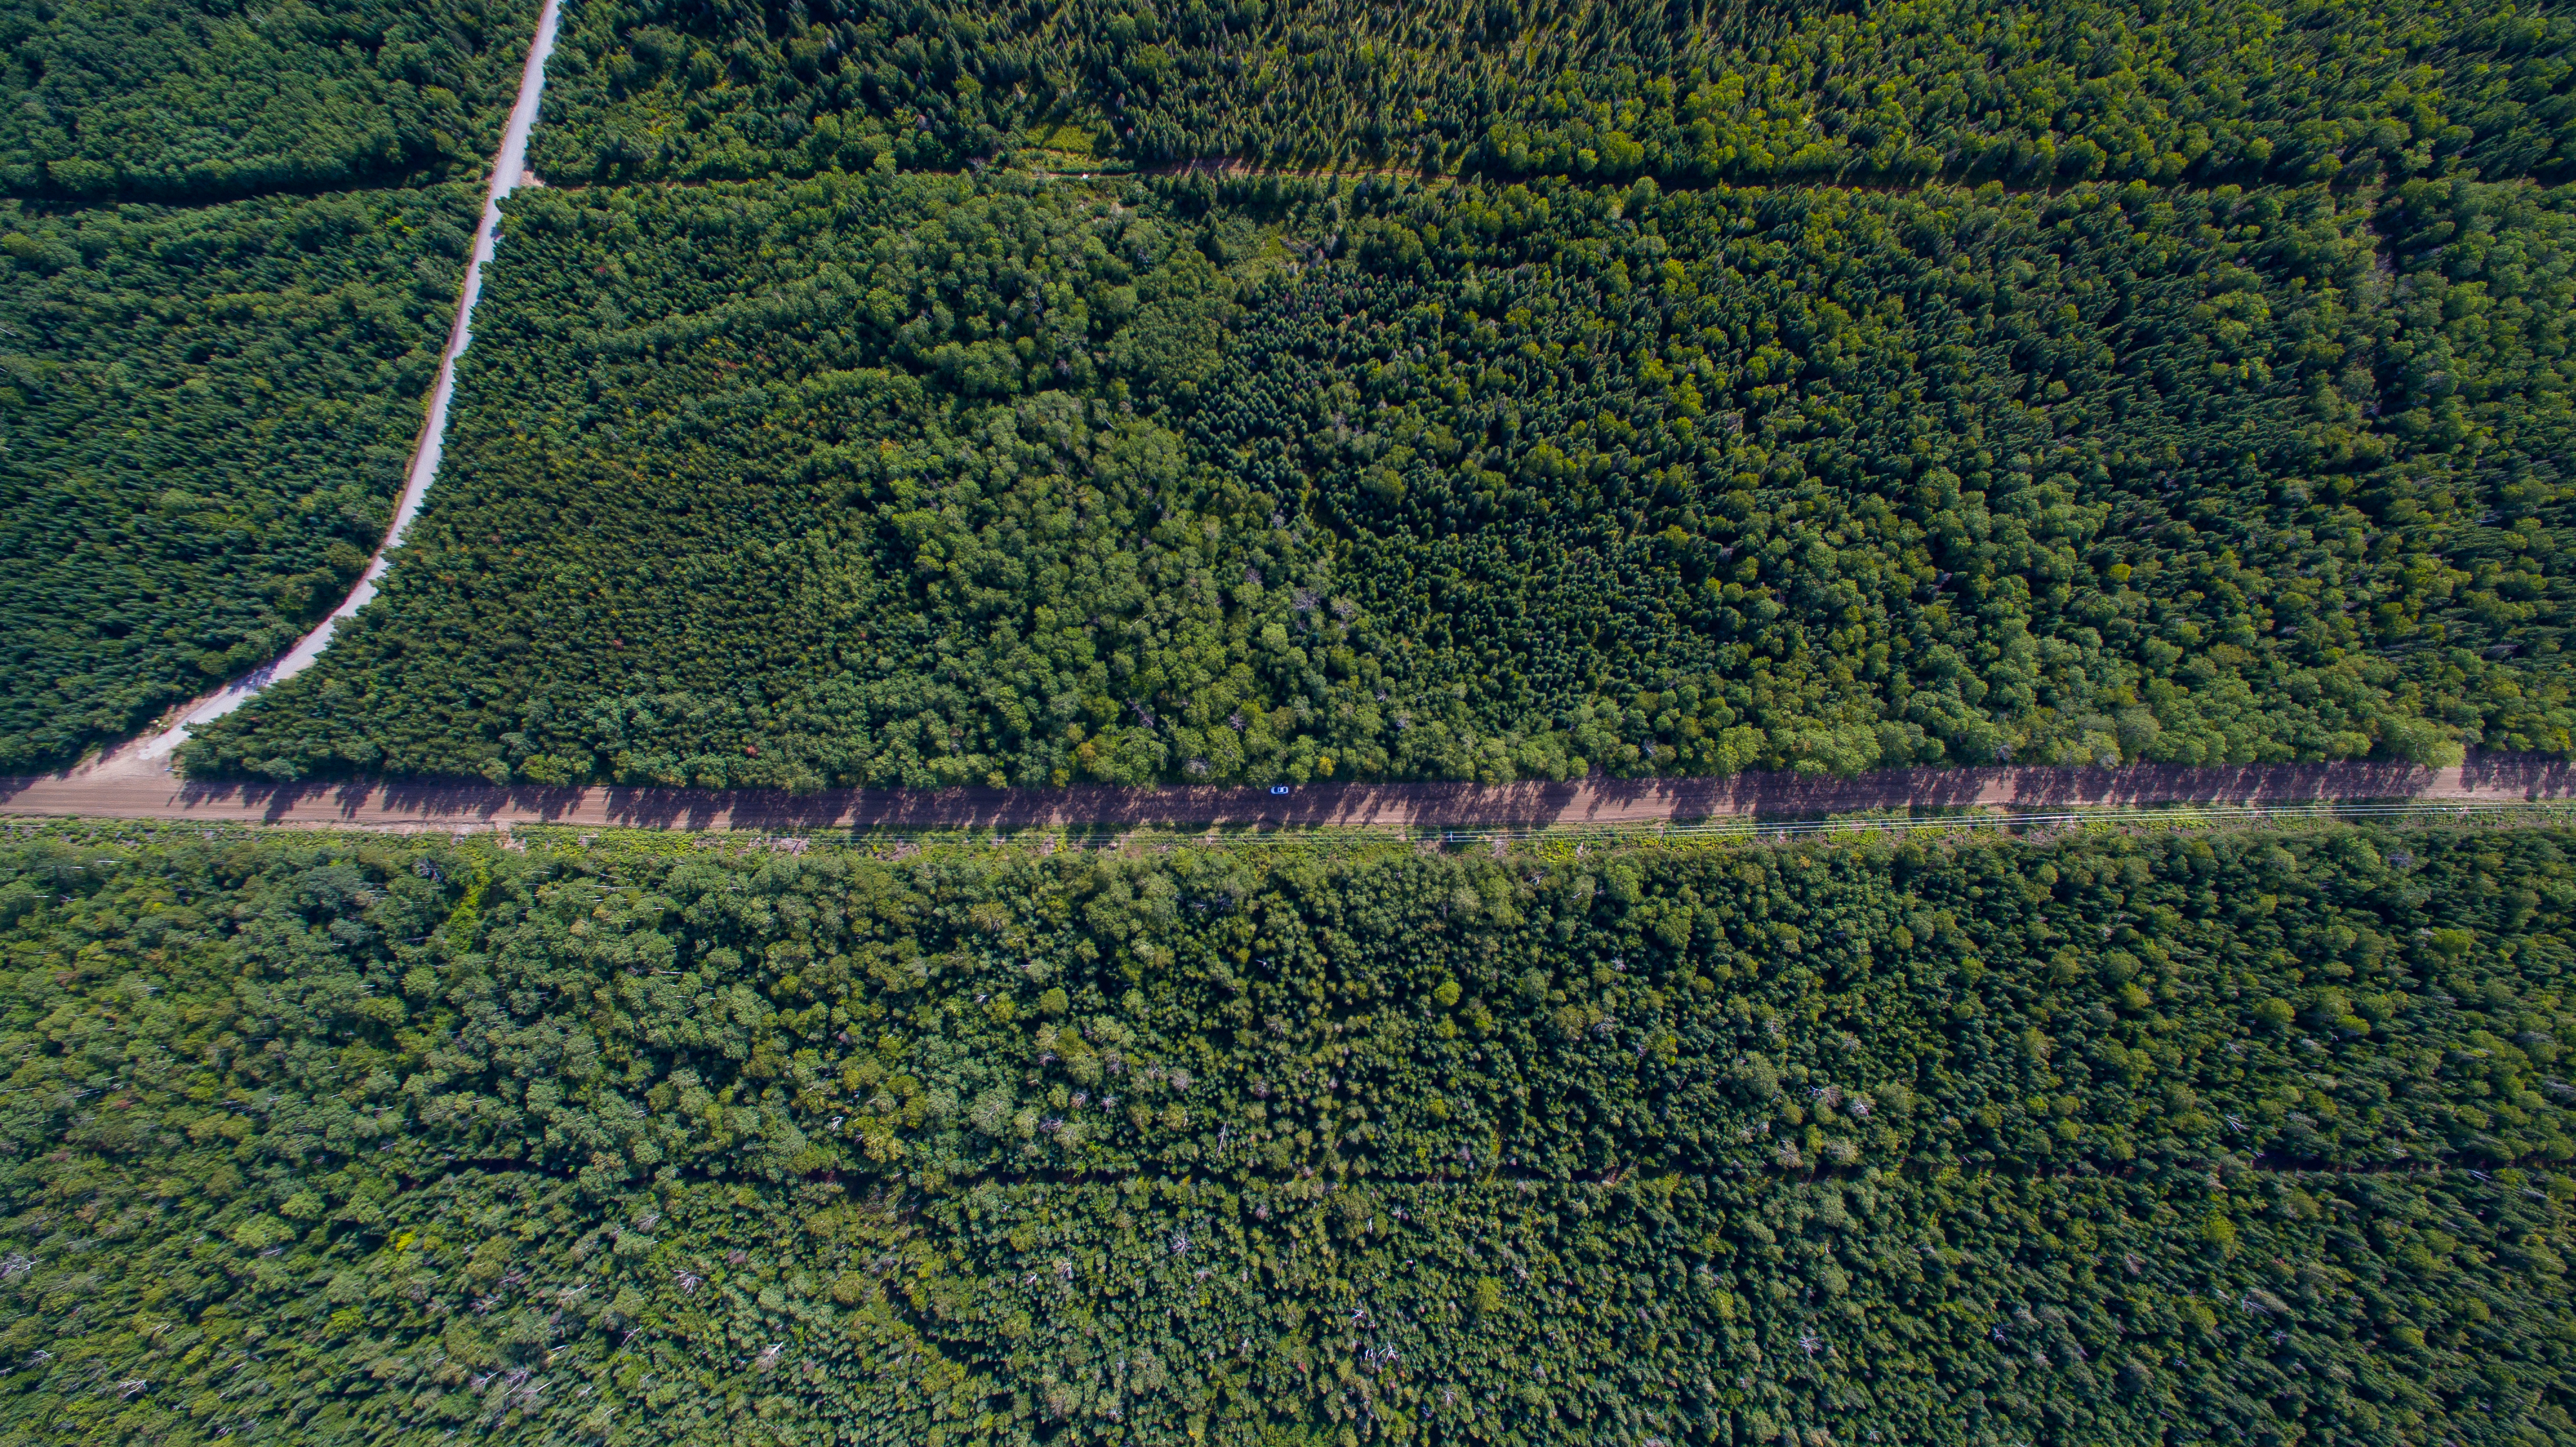
tree, grass, plant, field, asphalt, crop, soil, agriculture, plain, shrub, plantation, rural area, aerial photography, grass family, woody plant